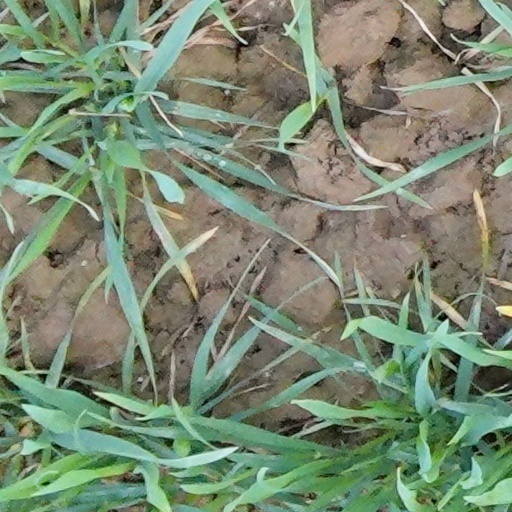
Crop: wheat